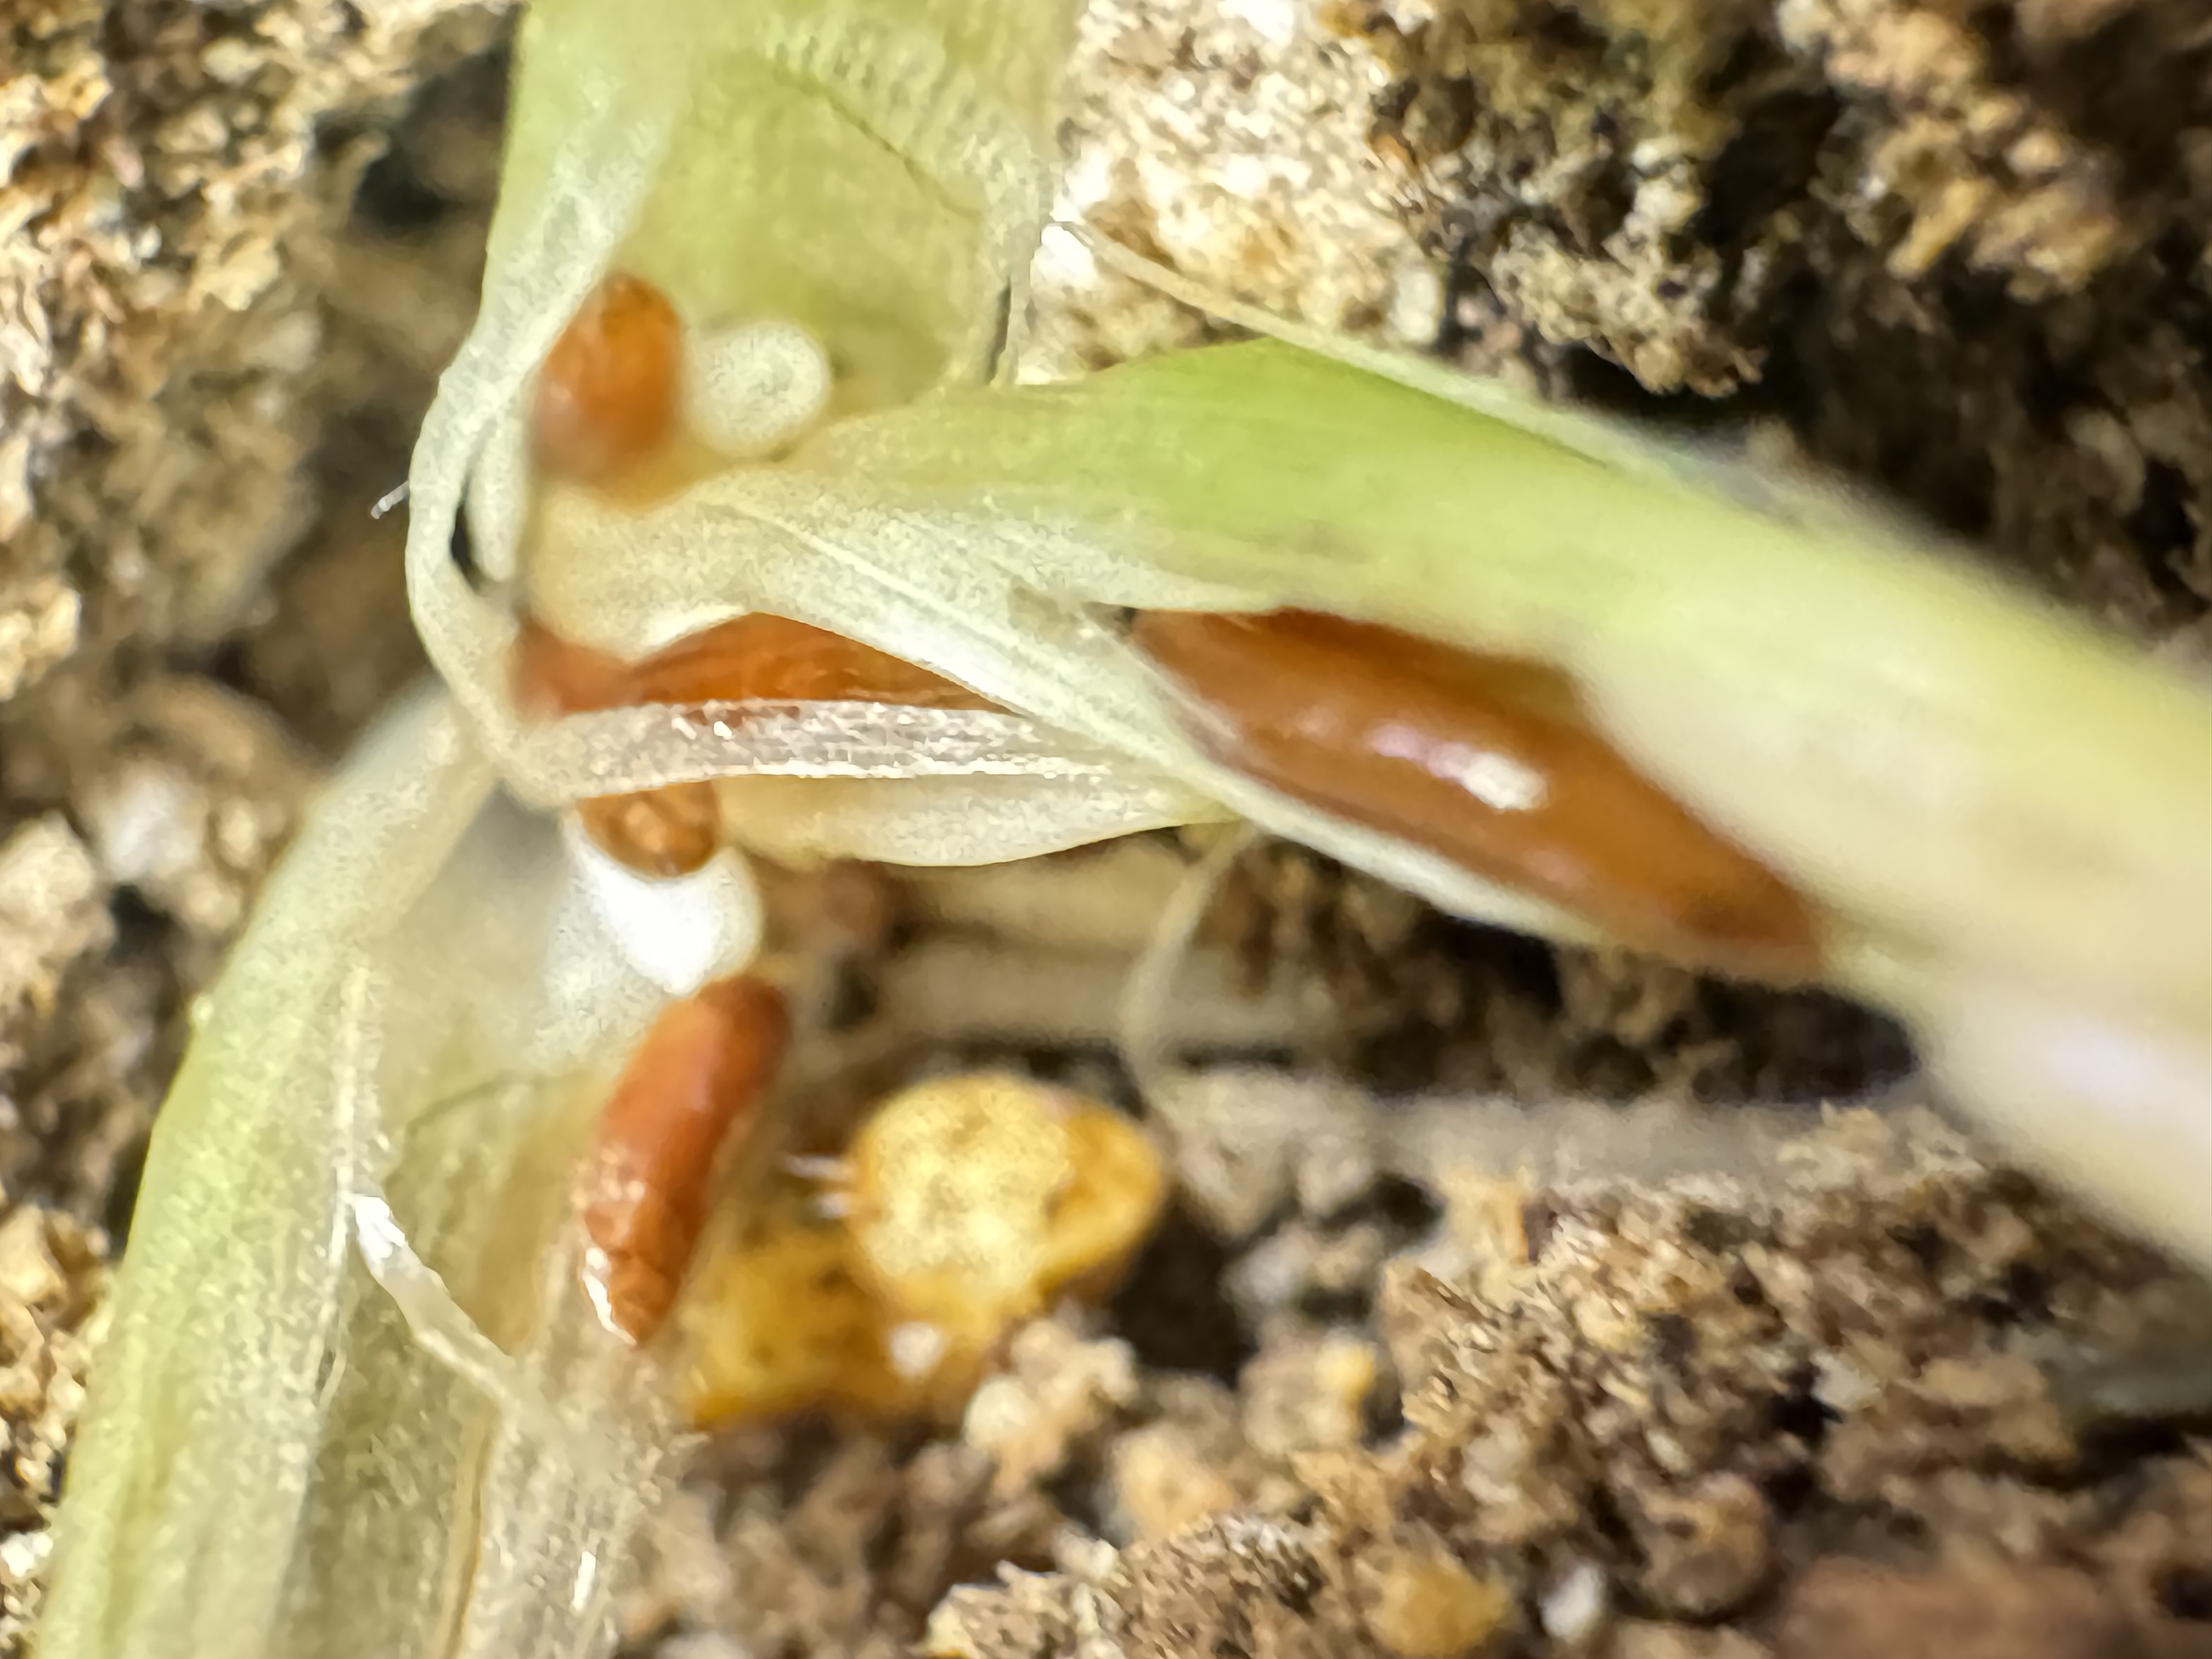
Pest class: hessian_fly